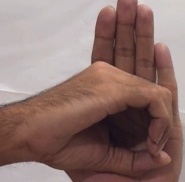
ASL sign: 0